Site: saxony
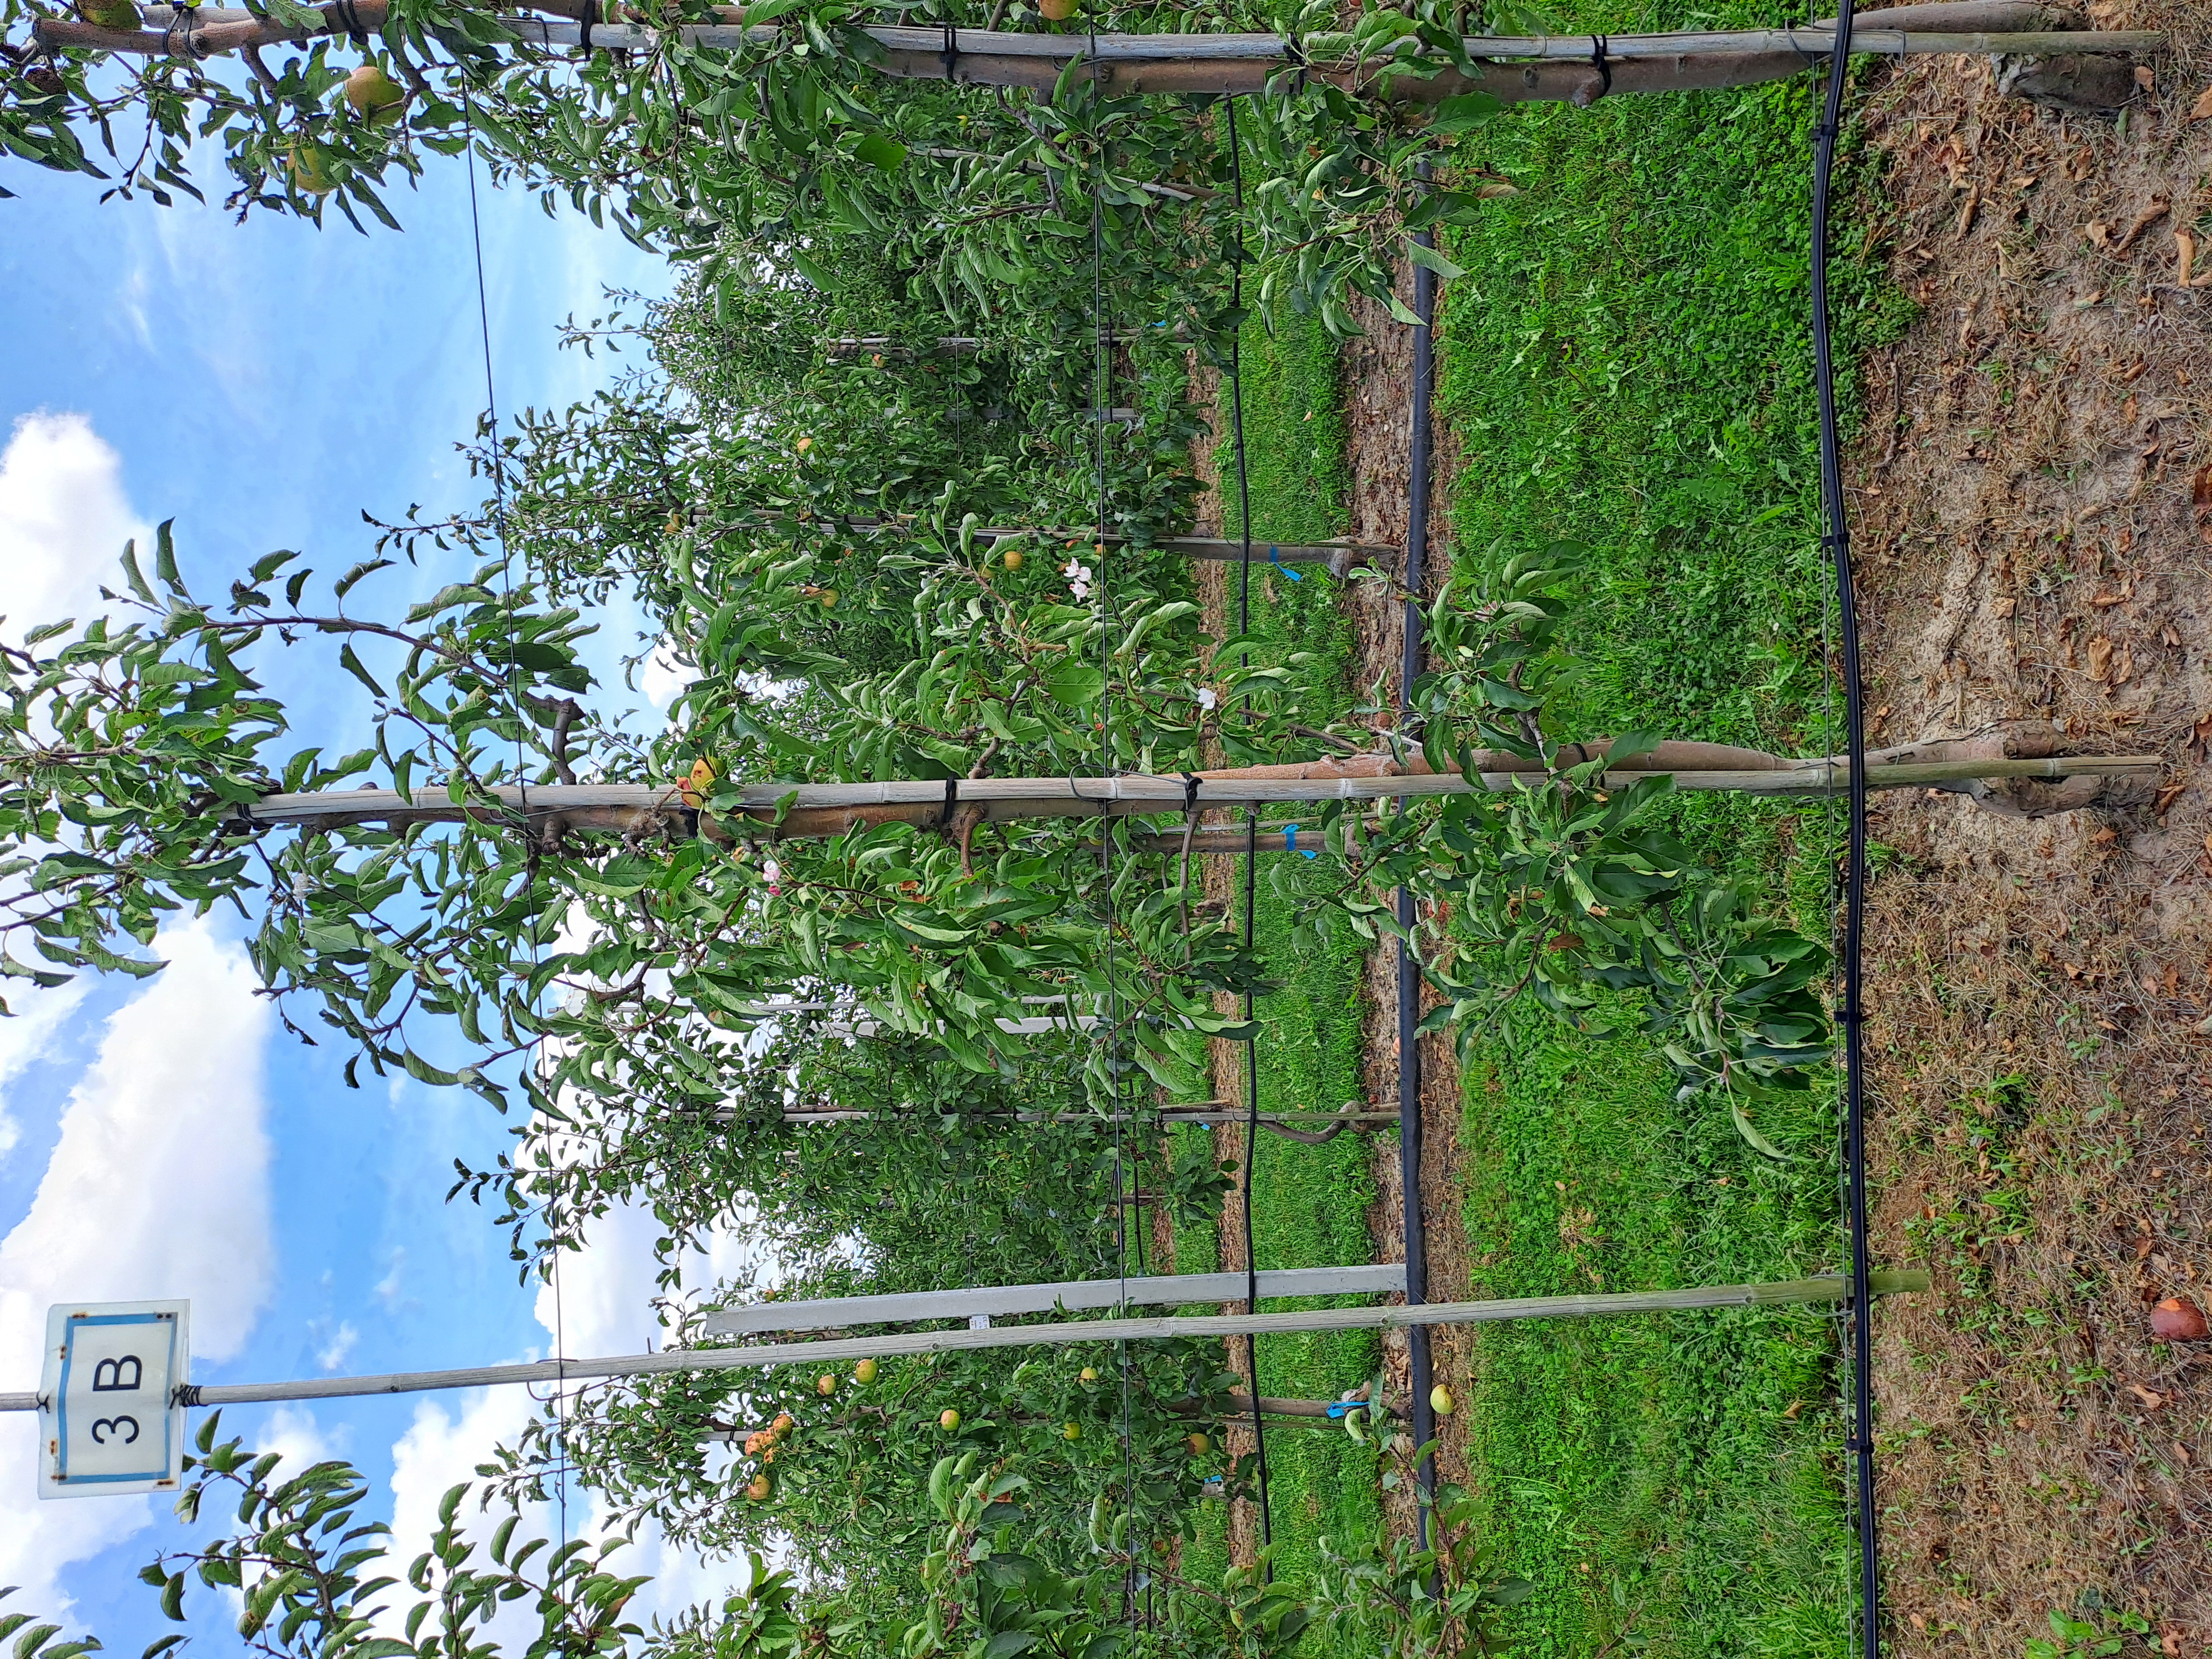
Growth stage (BBCH 85): Maturity of fruit and seed